Fundatiehuis (Teyler)

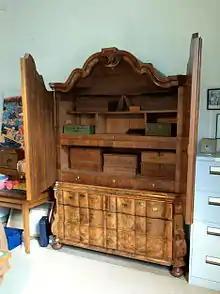
Original cabinet containing the banker's possessions in Teyler's "comptoir".

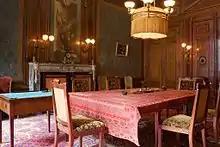
The 'Grote Herenkamer' (Large Boardroom) in the room behind the courtyard adjoining the Oval room. Decorated in neoclassical style by Leendert Viervant the Younger in 1782. This room was used for Board meetings of Teylers Stichting. Above the fireplace a flower painting by Wybrand Hendriks has been installed.

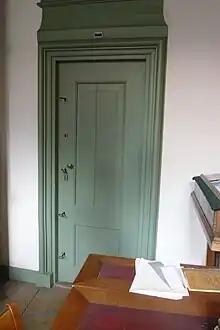
Door with five locks

The Teyler legacy to the city of Haarlem is known today as the Teylers Museum, but in 1788 it was composed of two societies: Teylers First or Theological Society (Dutch: Teylers Eerste of Godgeleerd Genootschap), intended for the study of religion and Teylers Second Society (Dutch: Teylers Tweede Genootschap), which was to concern itself with physics, poetry, history, drawing and numismatics. The caretakers had to meet in the gentleman's room of the fundatiehuis weekly, and each society had five caretakers, so all of the gentlemen involved lived in Haarlem. From Teyler's death onwards, it was the home of the "artist in residence", one of Teyler's many rules for the management of his estate. The first inhabitant after Pieter teyler died, was the local artist Vincent Jansz van der Vinne.